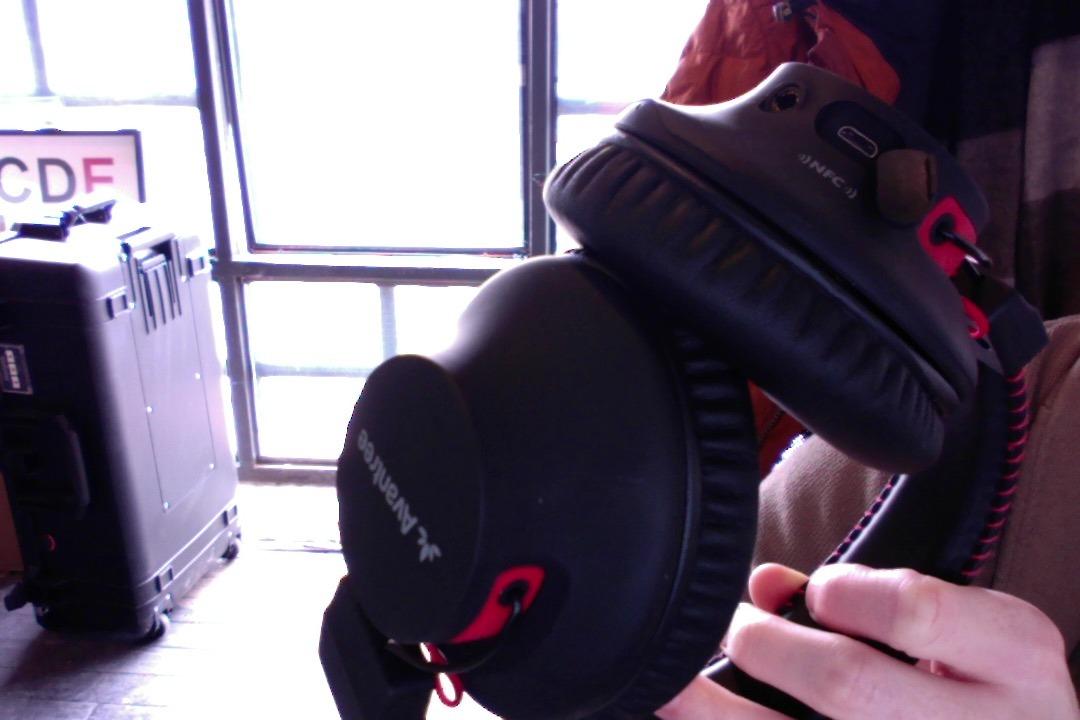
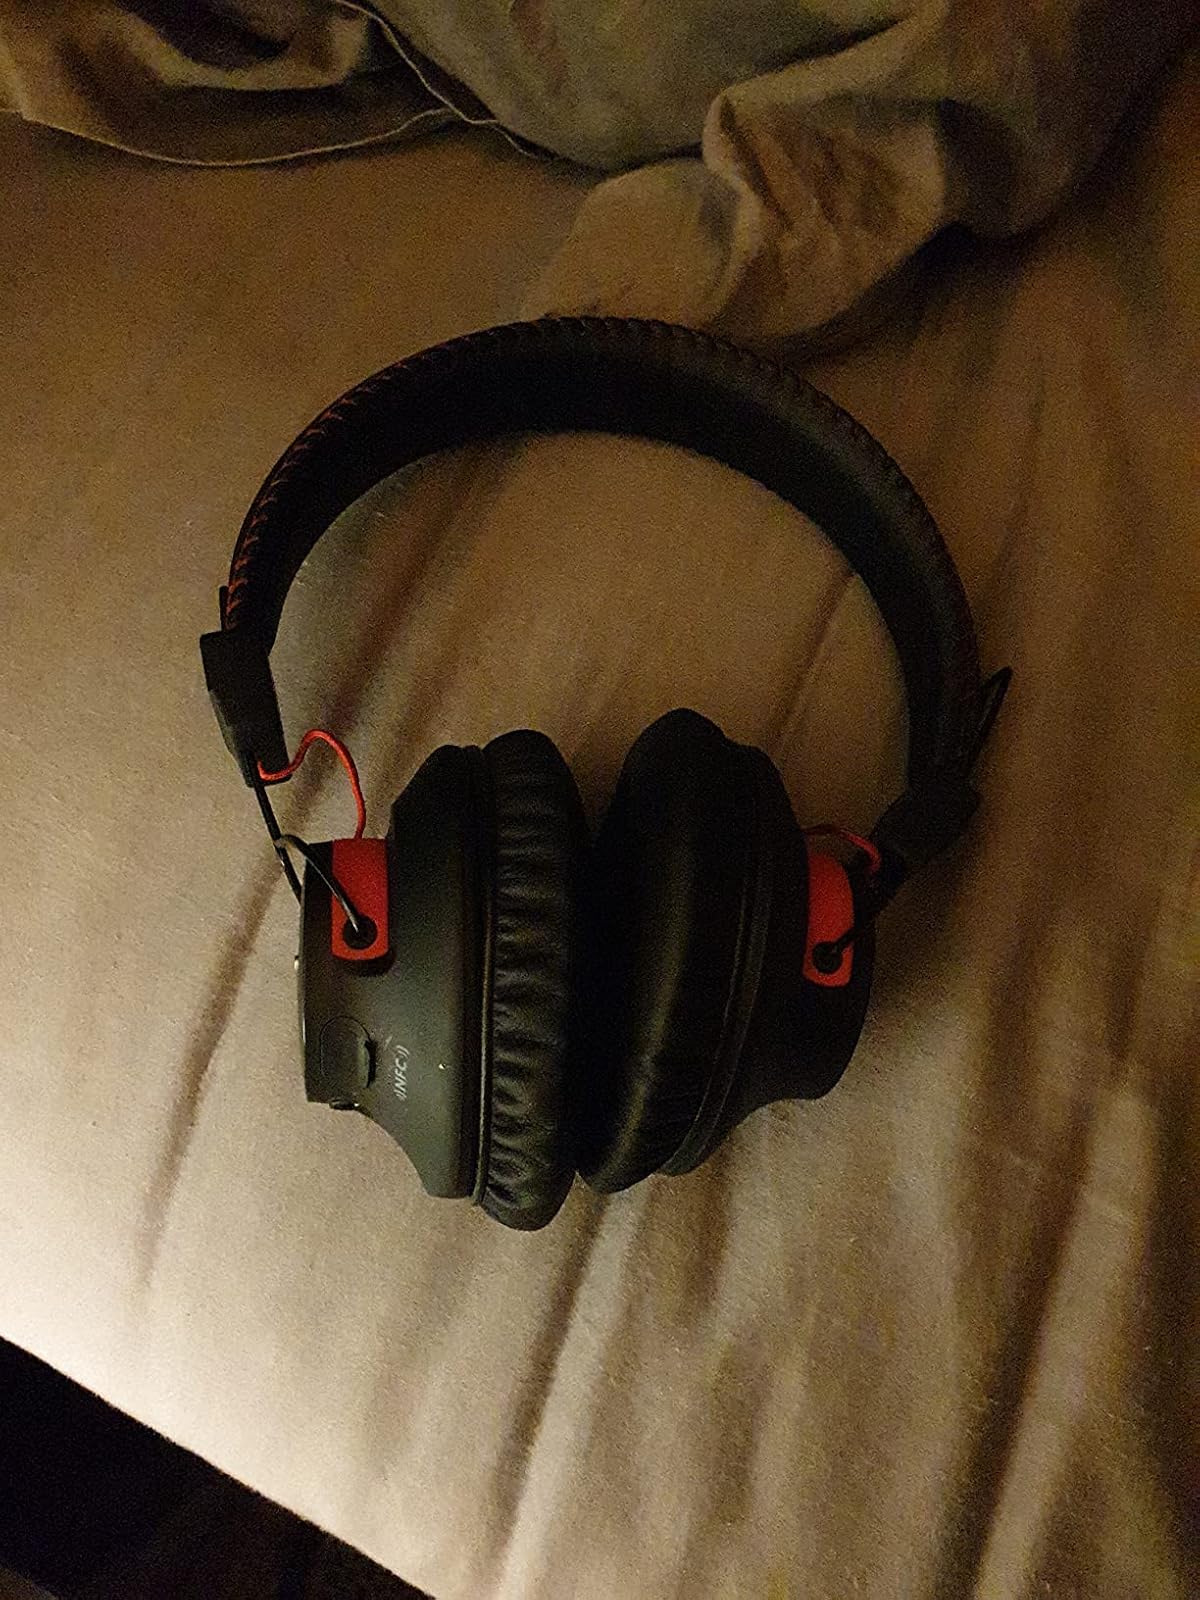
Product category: headphones
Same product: yes